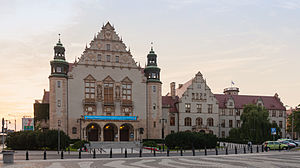
Poznań / Galleri
Poznań er Polens femte folkerigeste by med 538.633 indbyggere samt et areal på 262 km². Poznań er den største by og hovedstad i voivodskabet wielkopolski.